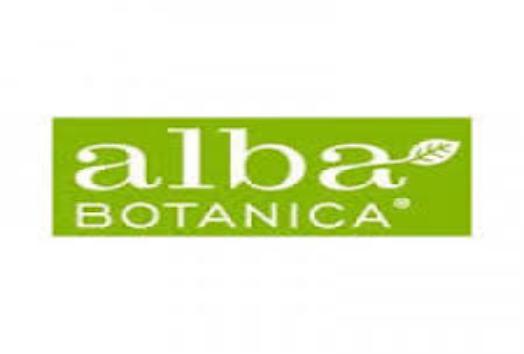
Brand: Alba Botanica
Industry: Necessities